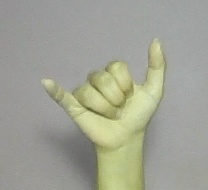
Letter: ya